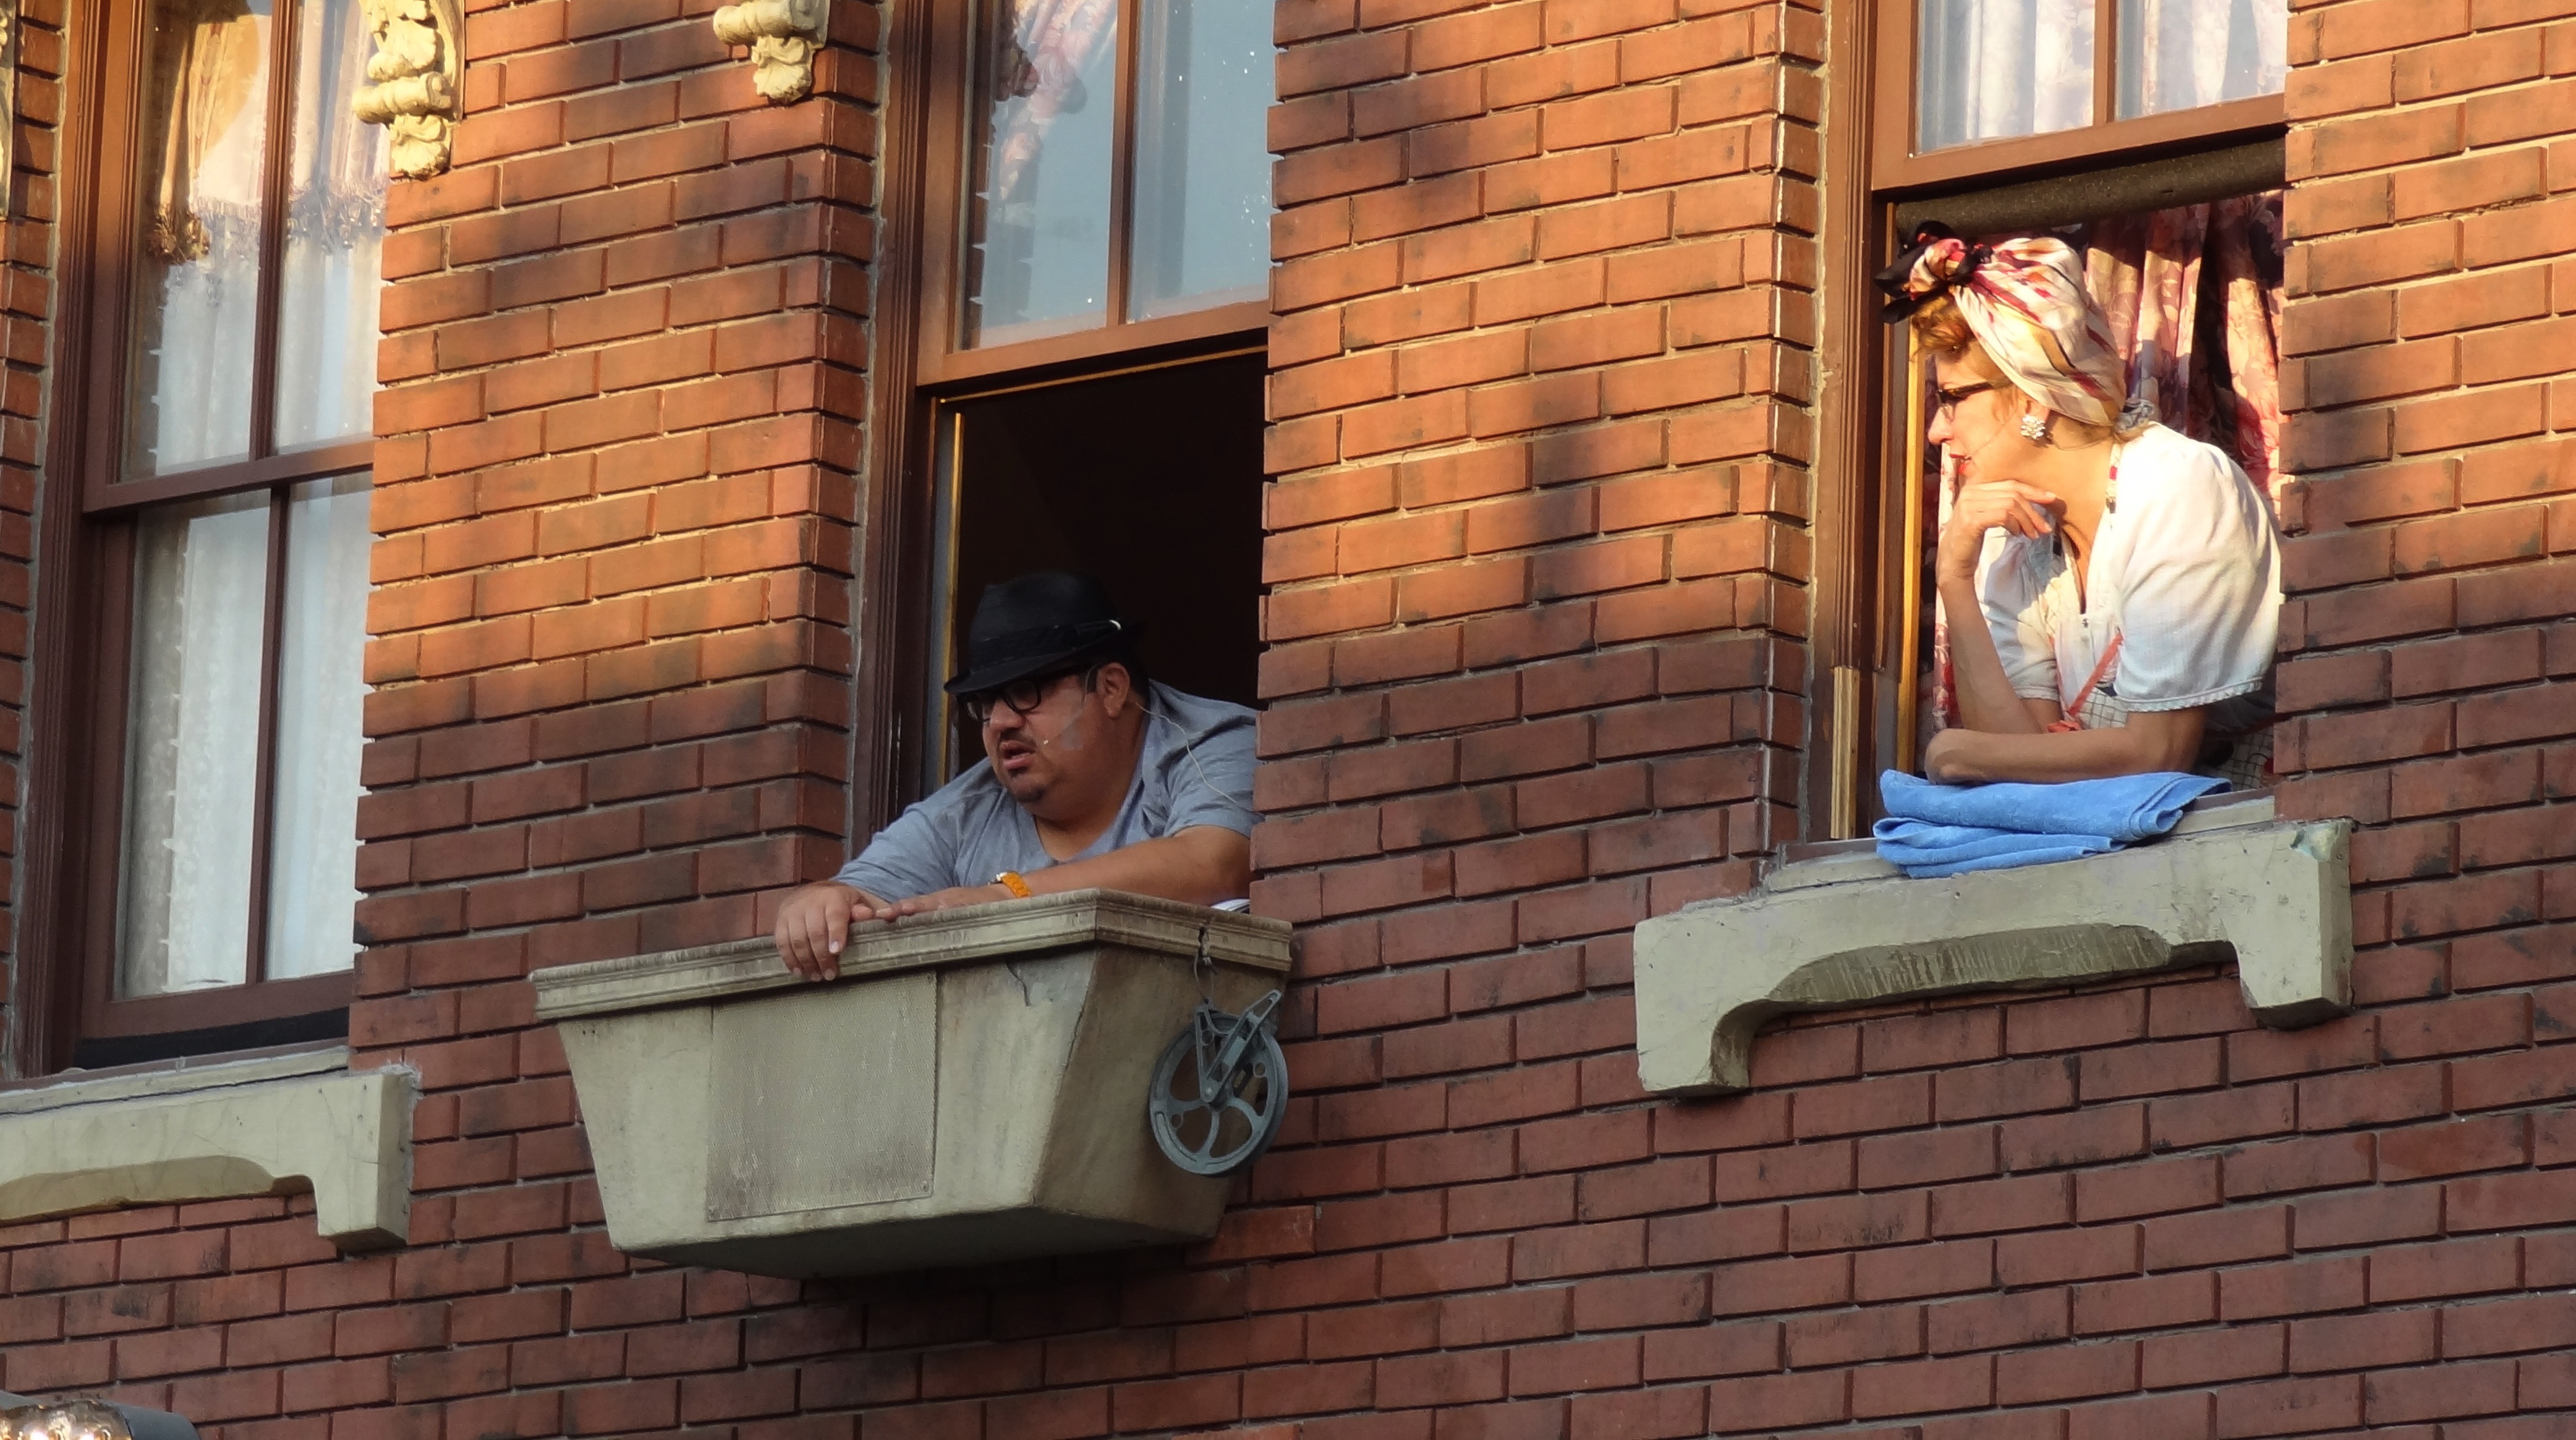
wood, window, home, balcony, cottage, show, facade, brick, cheerful, laughing, universal studio, outdoor structure